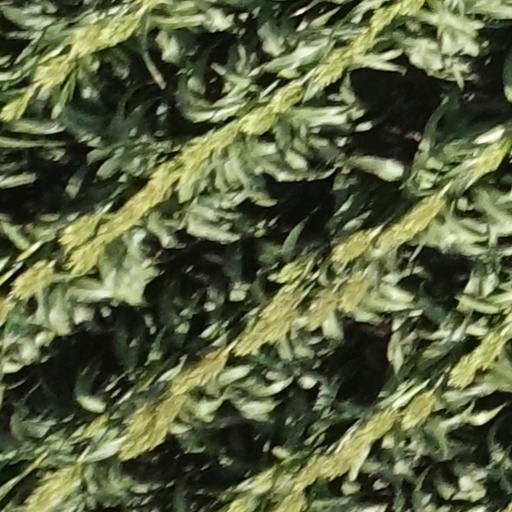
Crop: sorghum